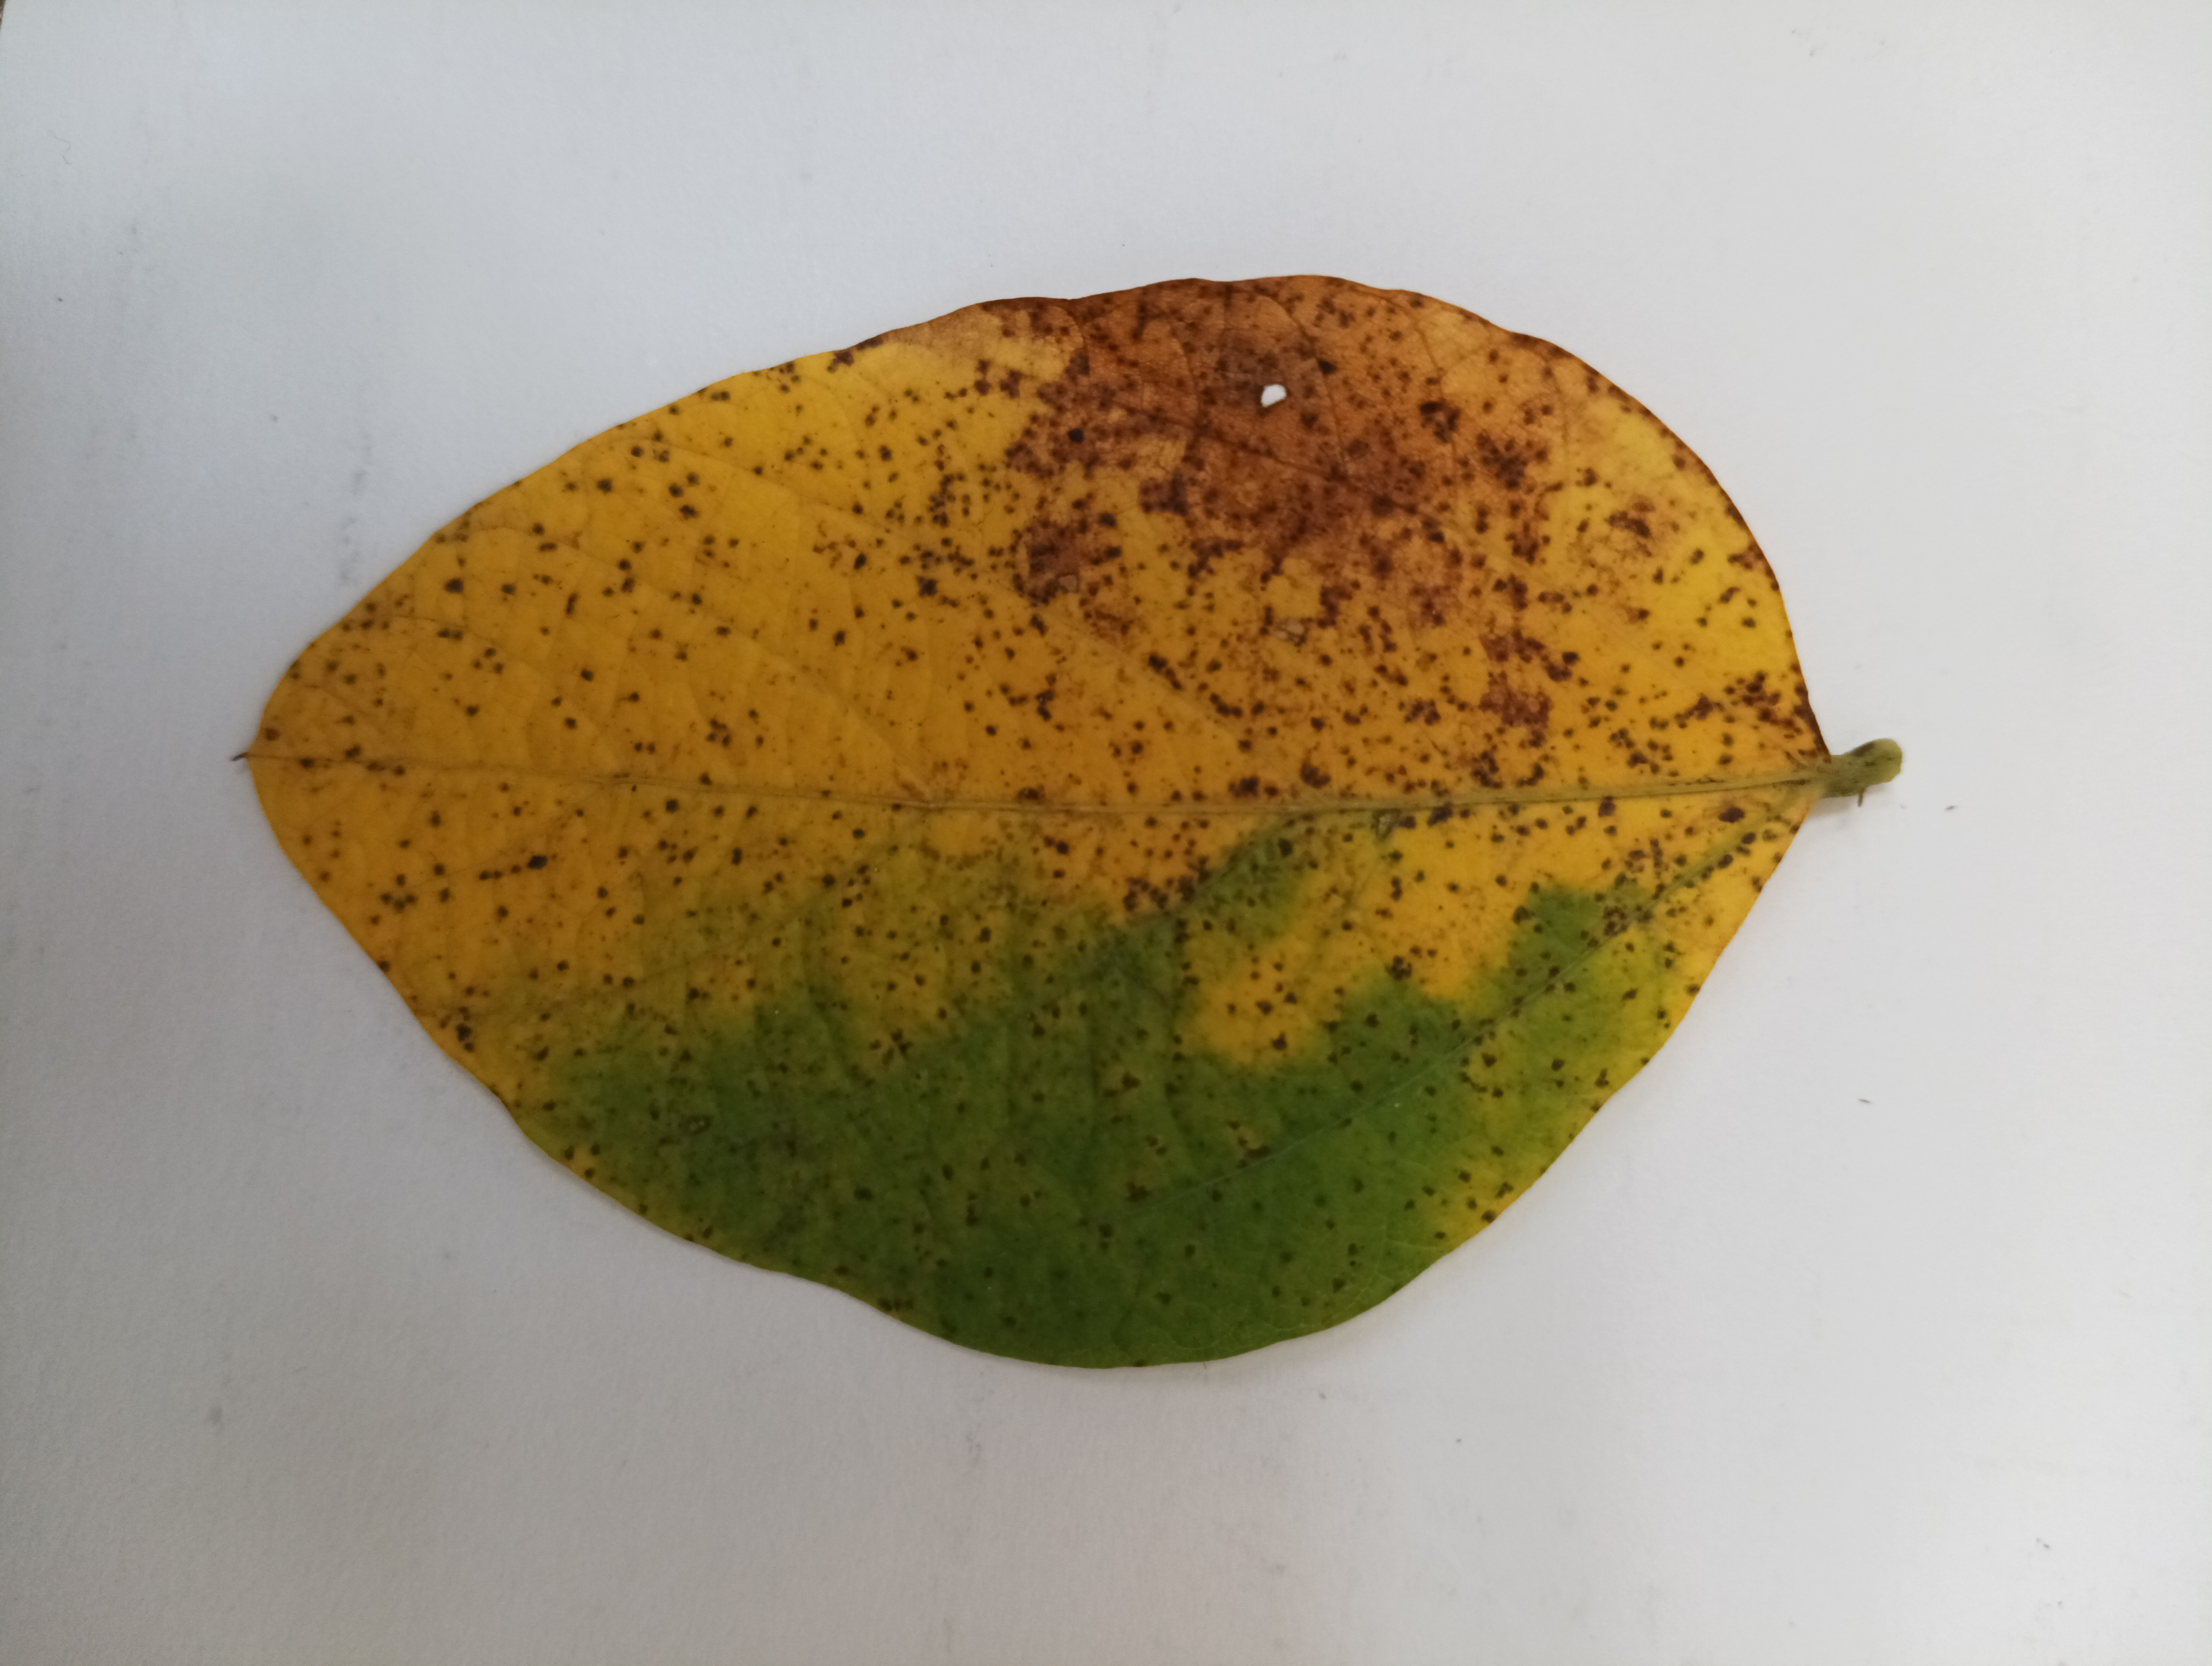
Label: Septoria_Brown_Spot